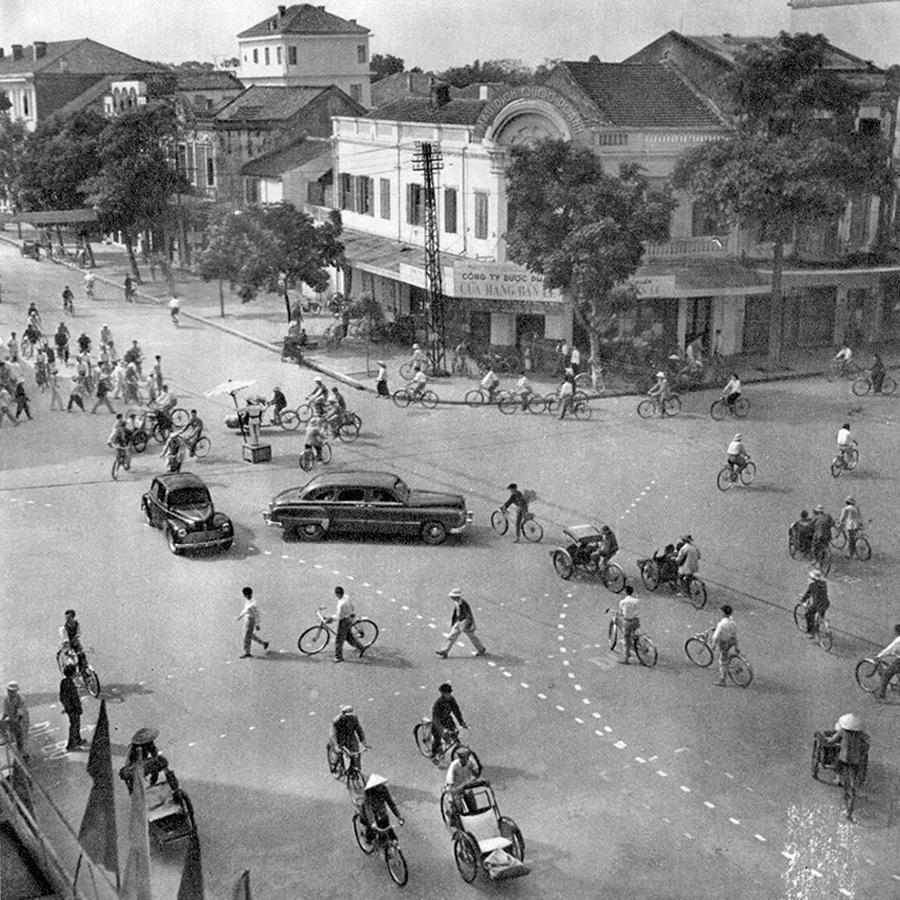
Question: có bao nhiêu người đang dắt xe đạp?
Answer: có một người đang dắt xe đạp